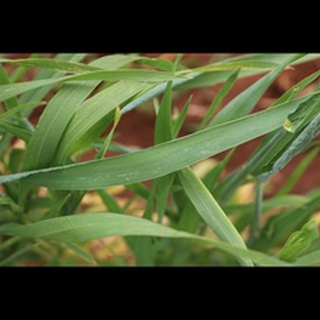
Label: healthy_wheat